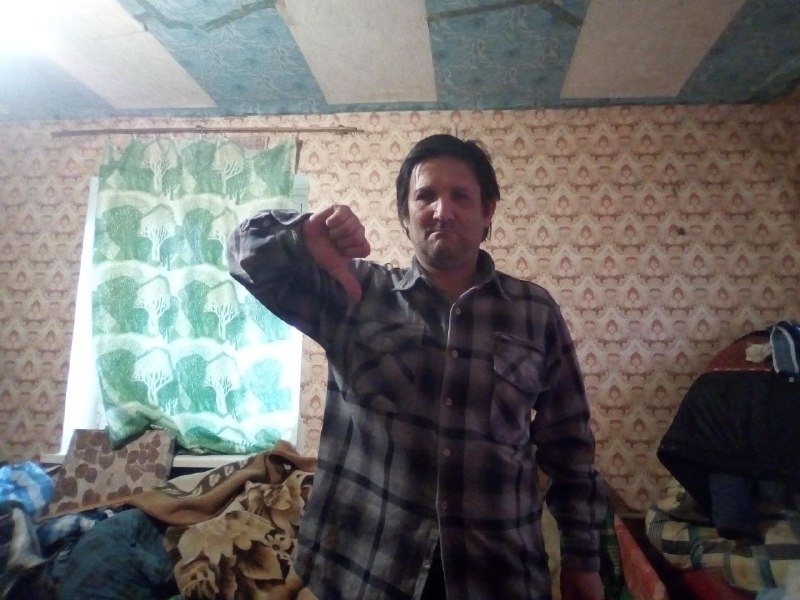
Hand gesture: dislike